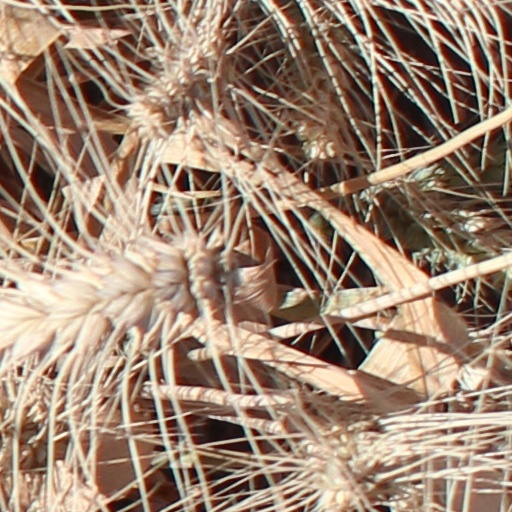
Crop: wheat